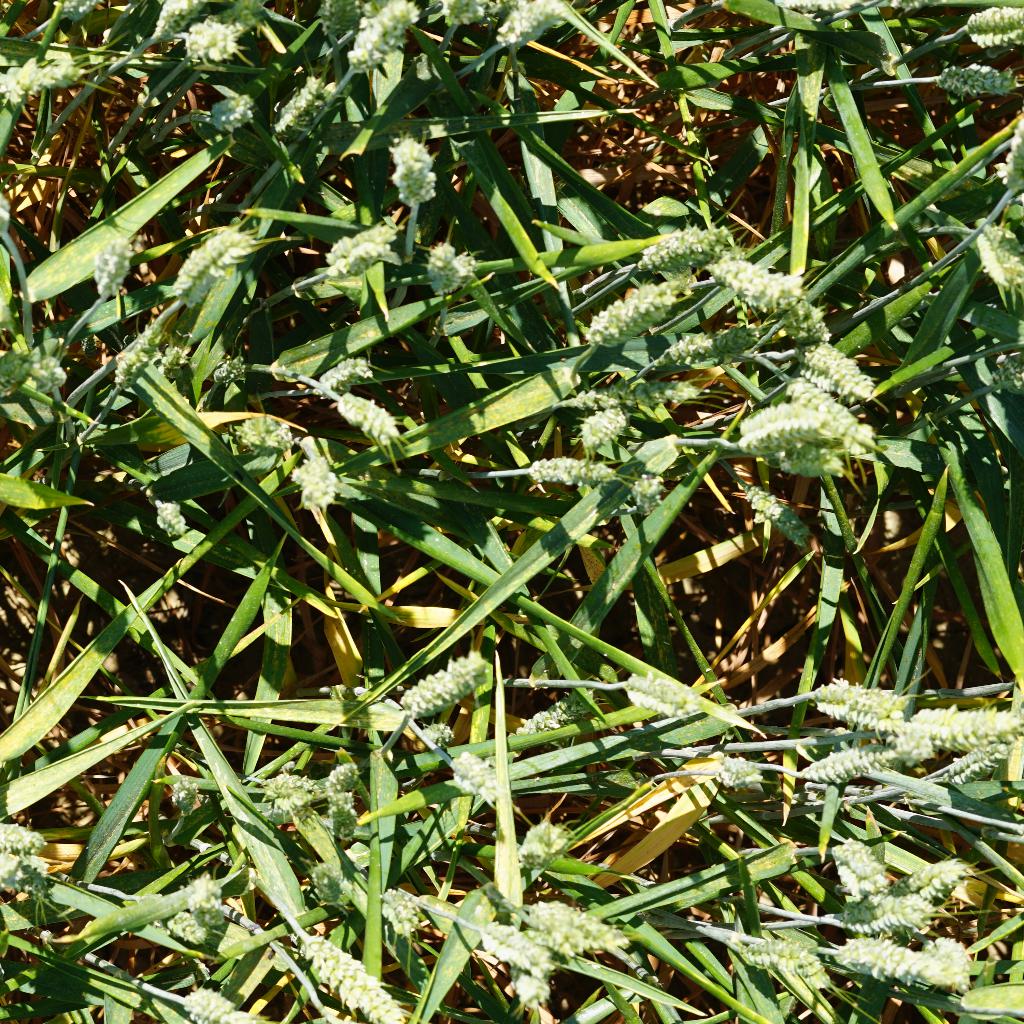
Country: France
Location: Gréoux
Wheat development stage: Filling